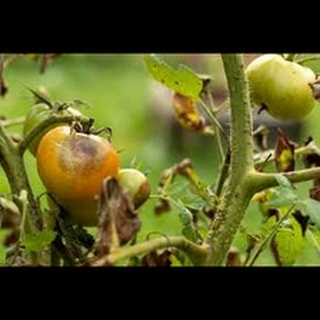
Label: wheat_tan_spot